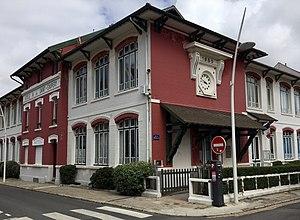
École des garçons ""collège Antoine de Saint-Exupéry"" angle nord-est des rues de Moscou et de Bruxelles Le Touquet-Paris-Plage"
Le Touquet-Paris-Plage, appelée Paris-Plage jusqu'au milieu du XXᵉ siècle puis Le Touquet depuis dans le langage courant, est une commune française située dans le département du Pas-de-Calais en région Hauts-de-France dans la région naturelle du Marquenterre.